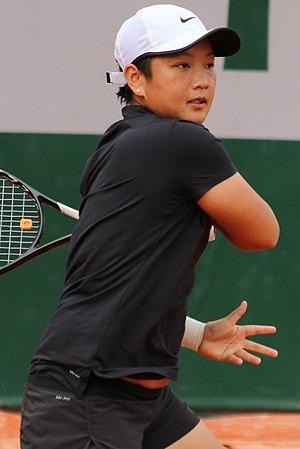
Jiang Xinyu, née le 3 mars 1999, est une joueuse de tennis chinoise professionnelle.